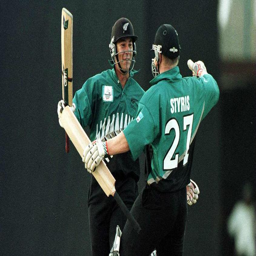
country have played , winning the tournament back .